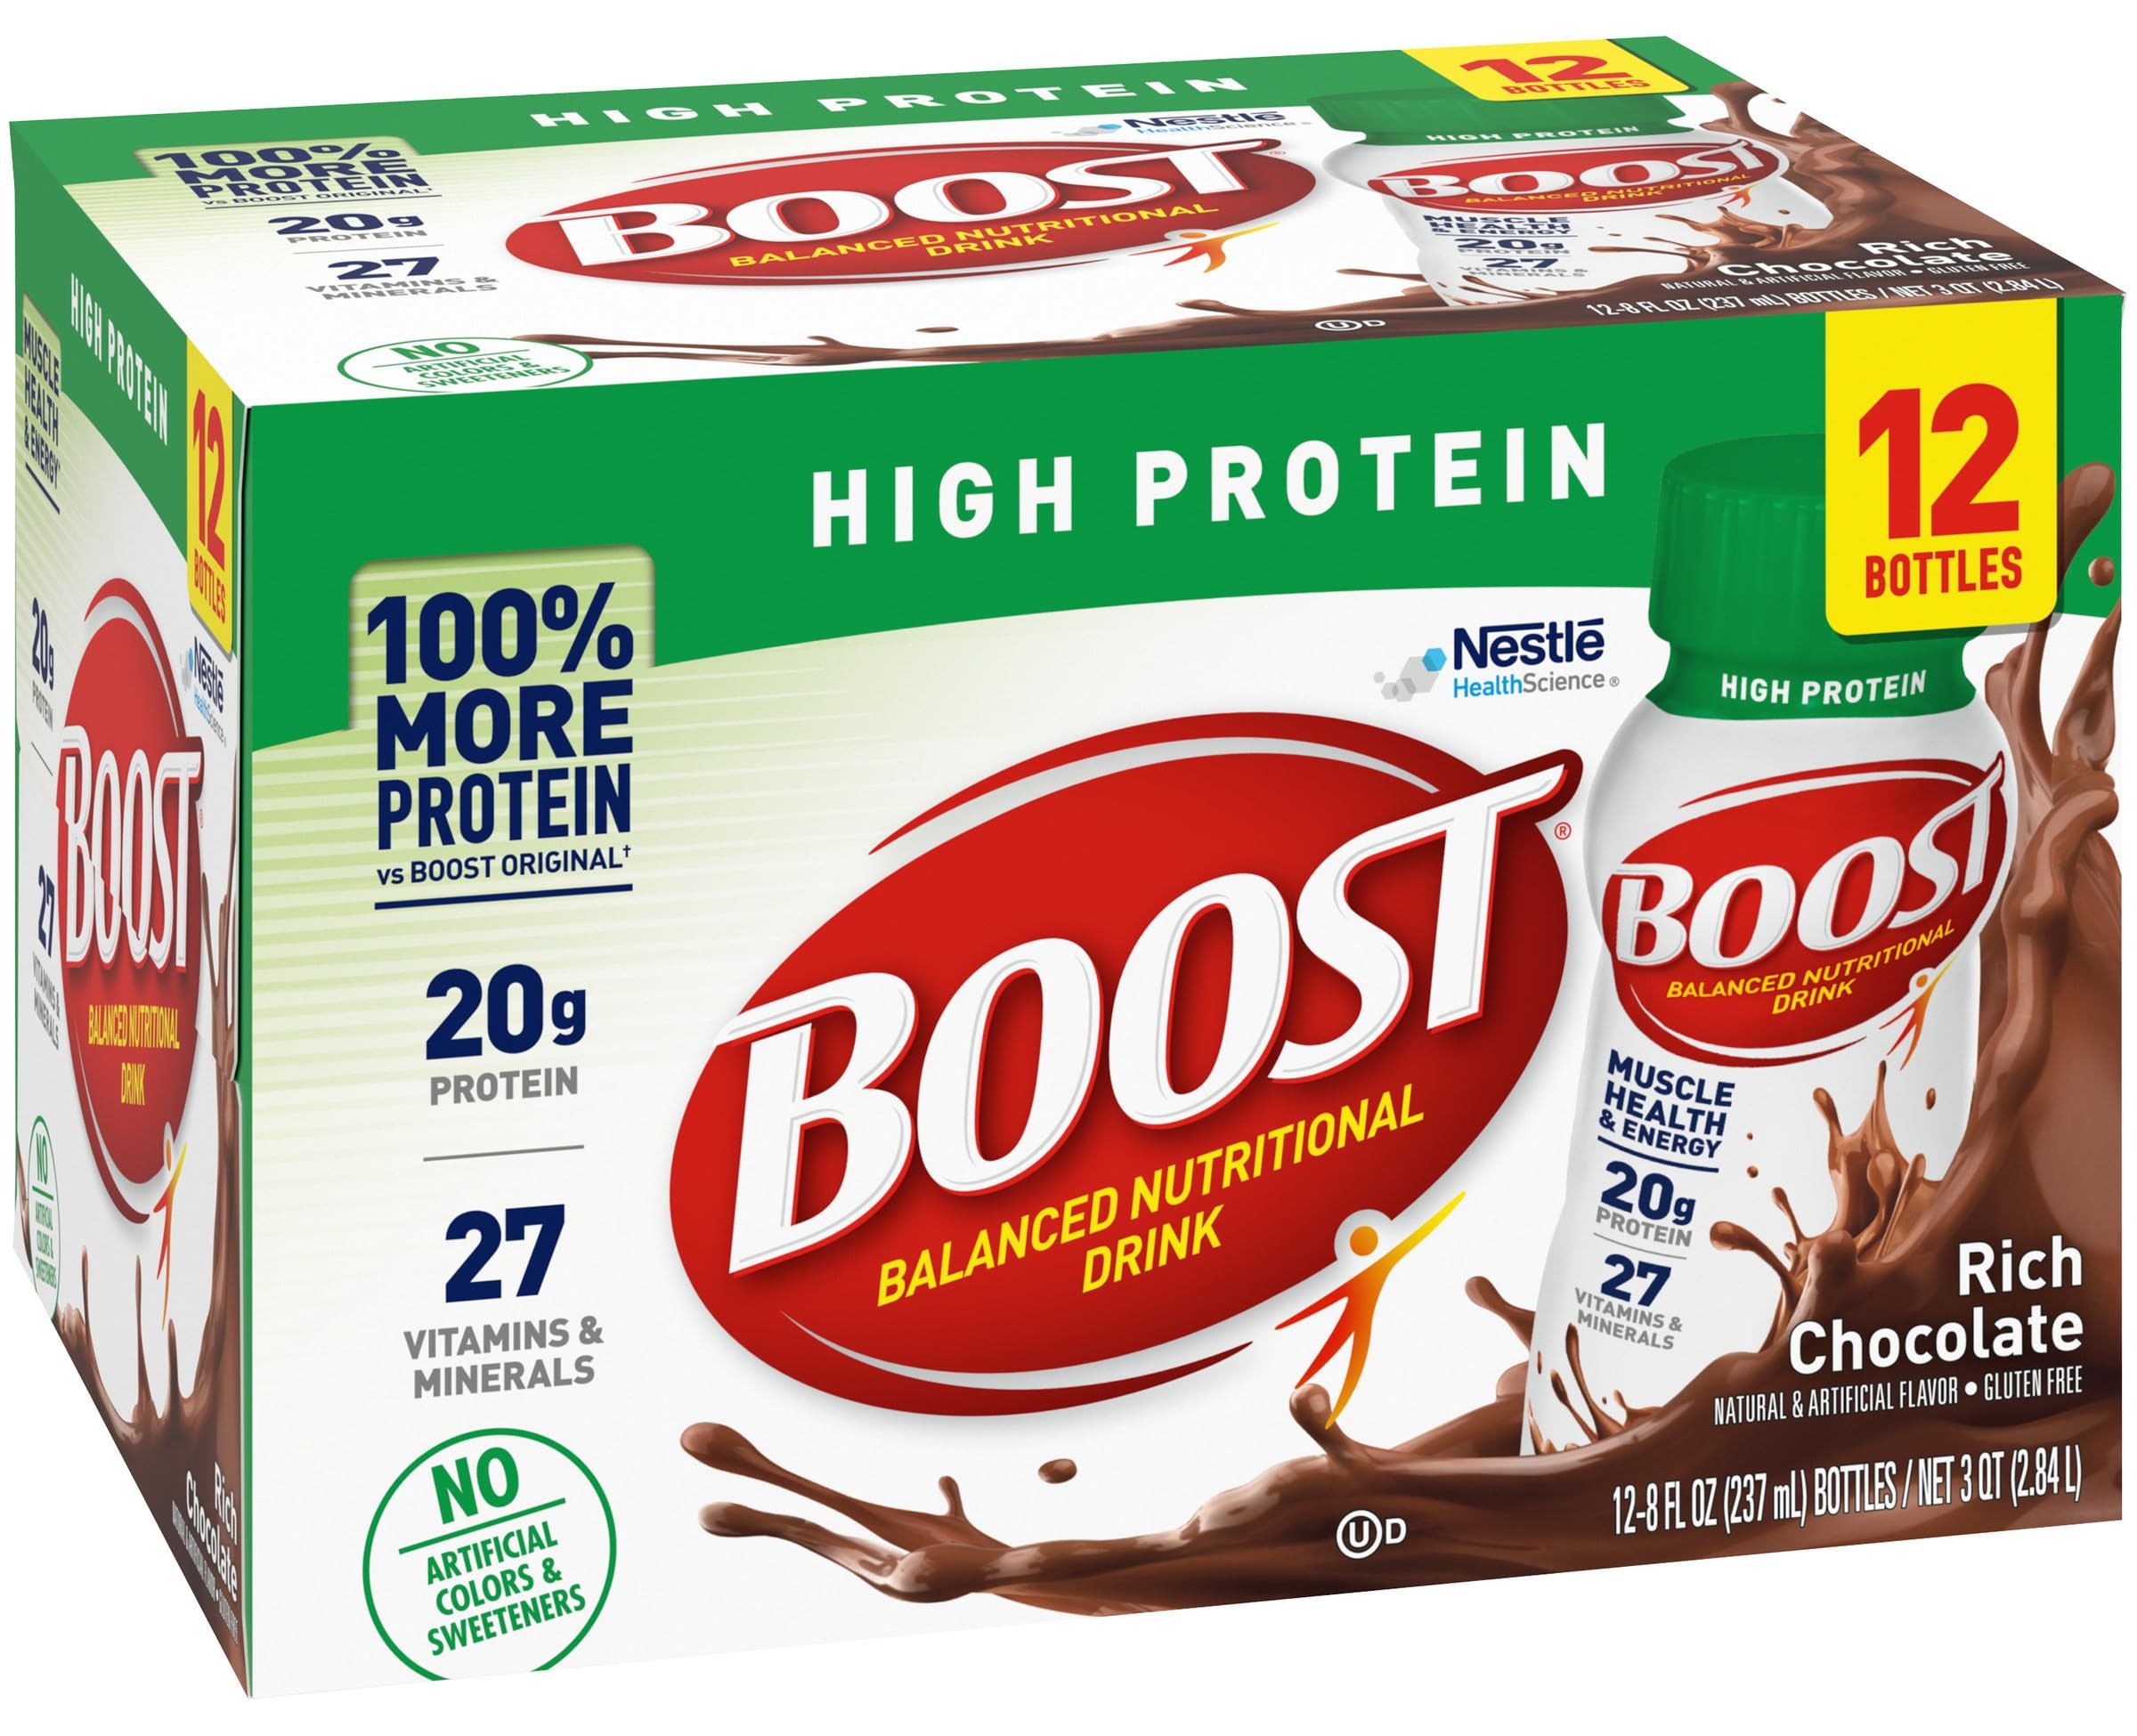
Item Name: BOOST High Protein Ready to Drink Balanced Nutritional Drink, Rich Chocolate, 8 FL OZ (Pack of 12)
Bullet Point 1: BOOST High Protein: 20 grams of protein for muscle health plus 27 vitamins & minerals with 240 nutrient-rich calories for energy.
Bullet Point 2: High Protein Shake: BOOST High Protein Nutritional Shakes can help you get the protein and nutrients you need to support your active and healthy lifestyle.
Bullet Point 3: Nutritional Support: BOOST Nutritional Drinks give your body nutrient-rich calories for energy, plus protein, and essential vitamins & minerals you need each day. Enhance your nutrition with protein shakes & drinks in chocolate, vanilla, & fruit flavors.
Bullet Point 4: BOOST Nutritional Drinks: BOOST Drinks have nutrition you need & taste you love. BOOST High Protein has no artificial colors or sweeteners and is gluten-free.
Bullet Point 5: BOOST Family of Nutritional Shakes: Whether you want extra protein, less sugars, more calories, fewer calories, or simply great nutrition for everyday living, there’s a BOOST Nutritional Shake that fits your needs.
Value: 96.0
Unit: Fl Oz

Price: 21.39